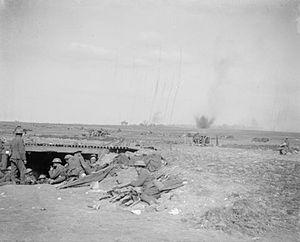
La bataille d'Arras est une offensive britannique, canadienne, australienne, néo-zélandaise et terre-neuvienne contre les troupes allemandes qui eut lieu à Arras en France du 9 avril au 16 mai 1917 pendant la Première Guerre mondiale.